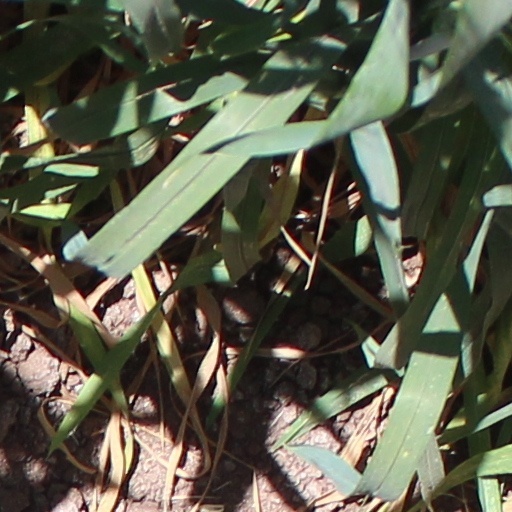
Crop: wheat